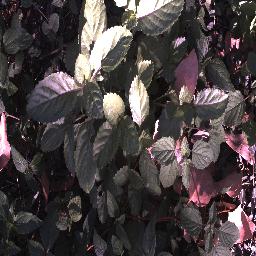
Label: snake_weed